History of Gryfice

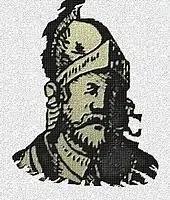
Duke Barnim I

Nova civitas (New city), today's Gryfice, was granted town privileges in 1262 by Duke Wartislaw III of the House of Griffin. The city was established under Lübeck law on the left bank of the lower Rega river. From 1262 to 1648, it belonged to the lands of the Pomeranian dukes, from the House of Griffin. From 1648 to 1701, it was part of Brandenburg-Prussia. From 1701 to 1918, it belonged to the Kingdom of Prussia (since 1871, part of the German Empire), and from 1918 to the state of Prussia within the German Reich. From 1919 to 1933, Gryfice belonged to the Weimar Republic, while from 1933 to 1945, it was part of Nazi Germany. From 1945 to 1952, Gryfice belonged to "Rzeczpospolita", from 1952 to 1989 to the Polish People's Republic, and since 1989 to "Rzeczpospolita".